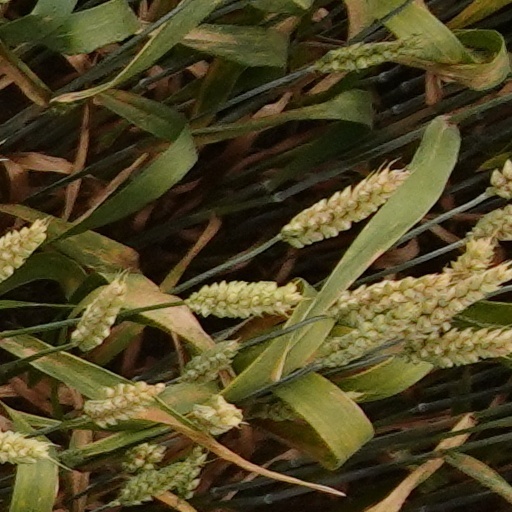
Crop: wheat